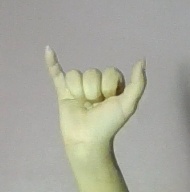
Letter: ya